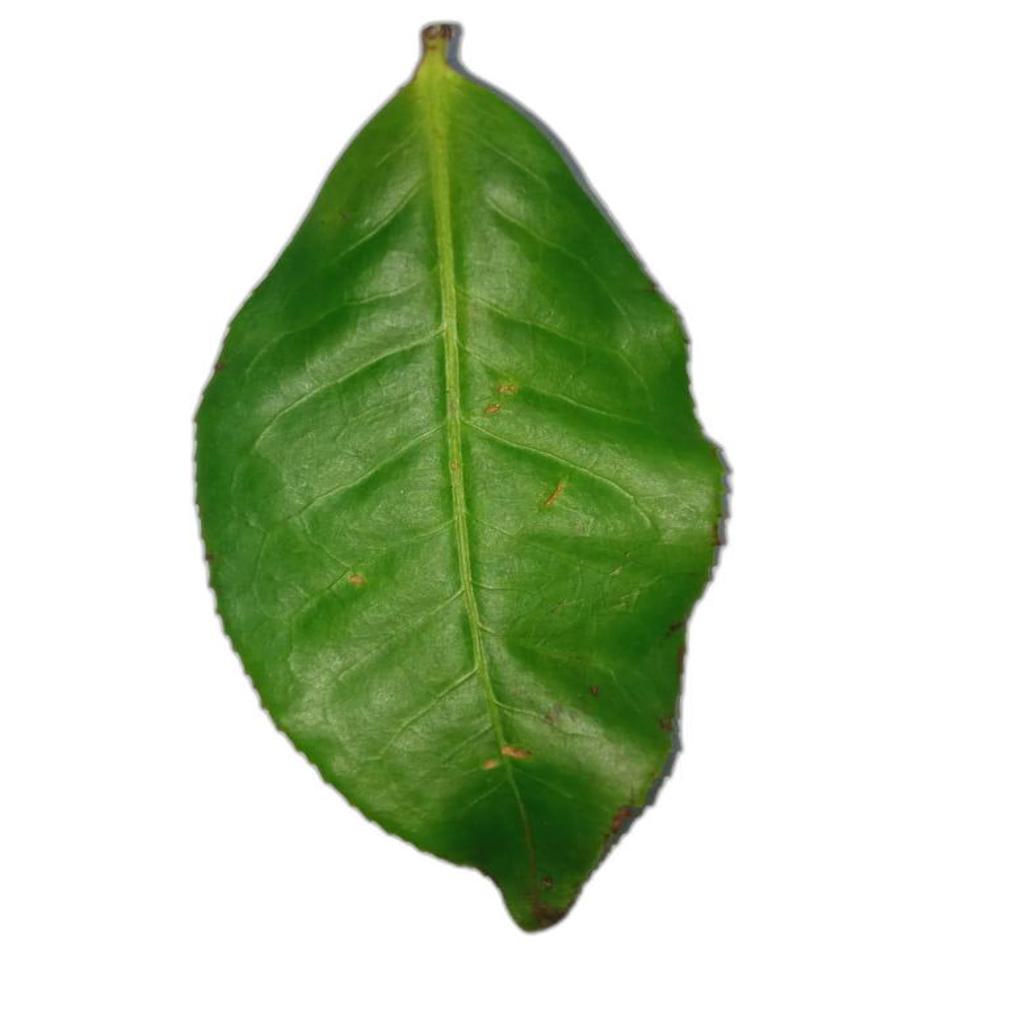
Label: Healthy